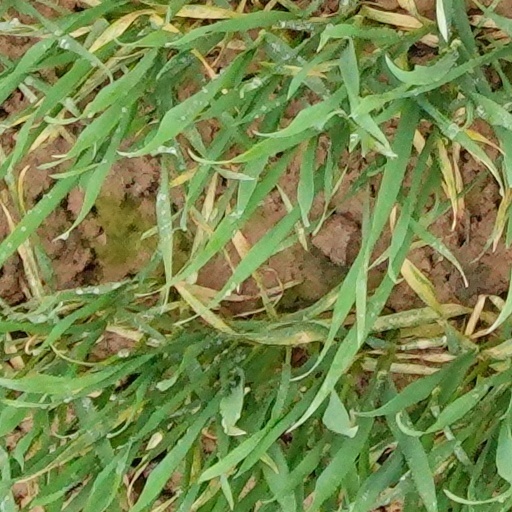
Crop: wheat